Carthage United Methodist Church

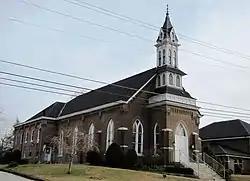
The Carthage United Methodist Church in 2010

The Carthage United Methodist Church is a historic church in Carthage, Tennessee, USA.